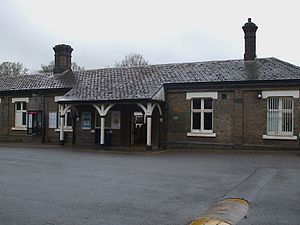
Metropolitan line / Stationer / Mod Amersham eller Chesham
Metropolitan line er en del af London Underground. Banen løber i øjeblikket fra Aldgate i City of London til Amersham i Buckinghamshire, med sidebaner til Uxbridge, Watford og Chesham, men før 1988 var Hammersmith & City line og East London line også markedsført som Metropolitan line. Banen er farvet magenta på netværkskortet og i andet marketing.